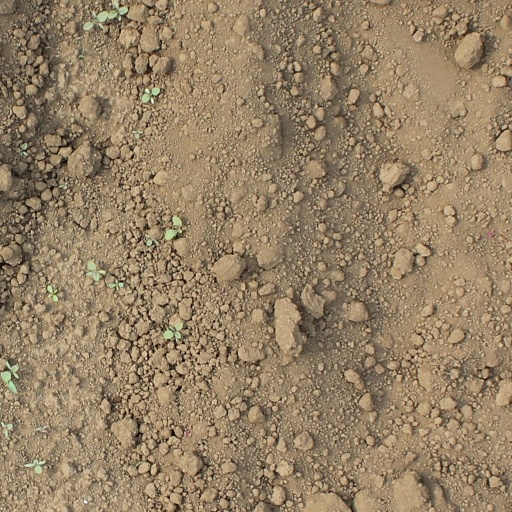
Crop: soybean